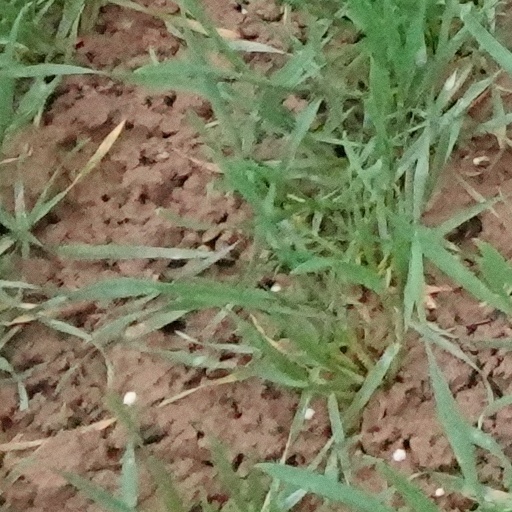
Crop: wheat